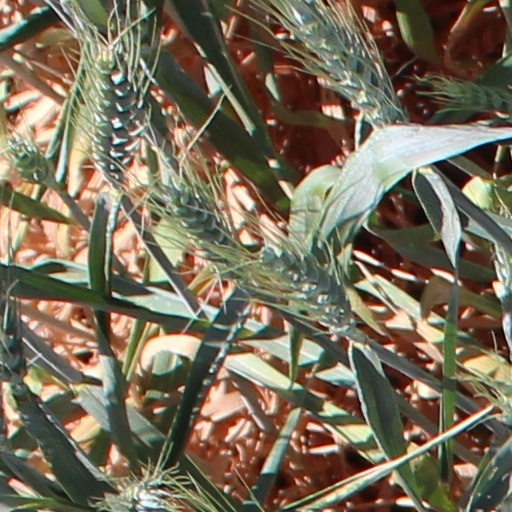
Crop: wheat